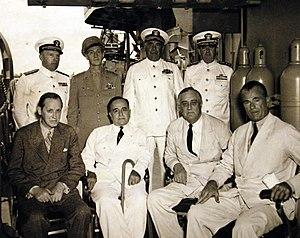
Jefferson Caffery, 1ᵉʳ décembre 1886 - 13 avril 1974, est un diplomate américain. Il sert comme ambassadeur des États-Unis en El Salvador, en Colombie, à Cuba, au Brésil, en France et en Égypte.